Gaspare Pacchierotti

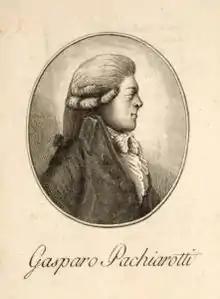
Pacchierotti

His first appearance on his final return to Italy was for the inauguration of another opera house: the new Teatro la Fenice in Venice, where on 16 May 1792 he sang the leading role of Alceo in "I giuochi d'Agrigento" by Paisiello alongside Brigida Banti. The following season he made his last operatic appearance in the same theatre, in the premiere production of Giuseppe Giordani's "Ines de Castro", which opened on 27 January 1793, during the Carnival season.